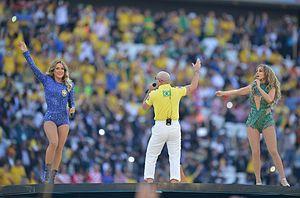
La Coupe du monde de football 2014 est la 20ᵉ édition de la Coupe du monde de football, compétition organisée par la FIFA et qui réunit les trente-deux meilleures sélections nationales de football. Sa phase finale a eu lieu au Brésil à l'été 2014, du 12 juin au 13 juillet, et est remportée par l’Allemagne.